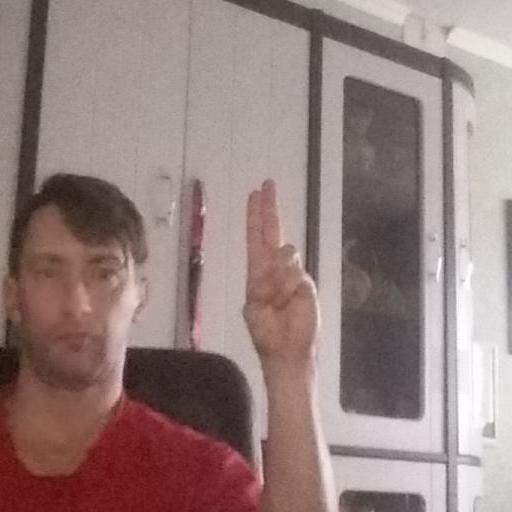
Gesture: two_up